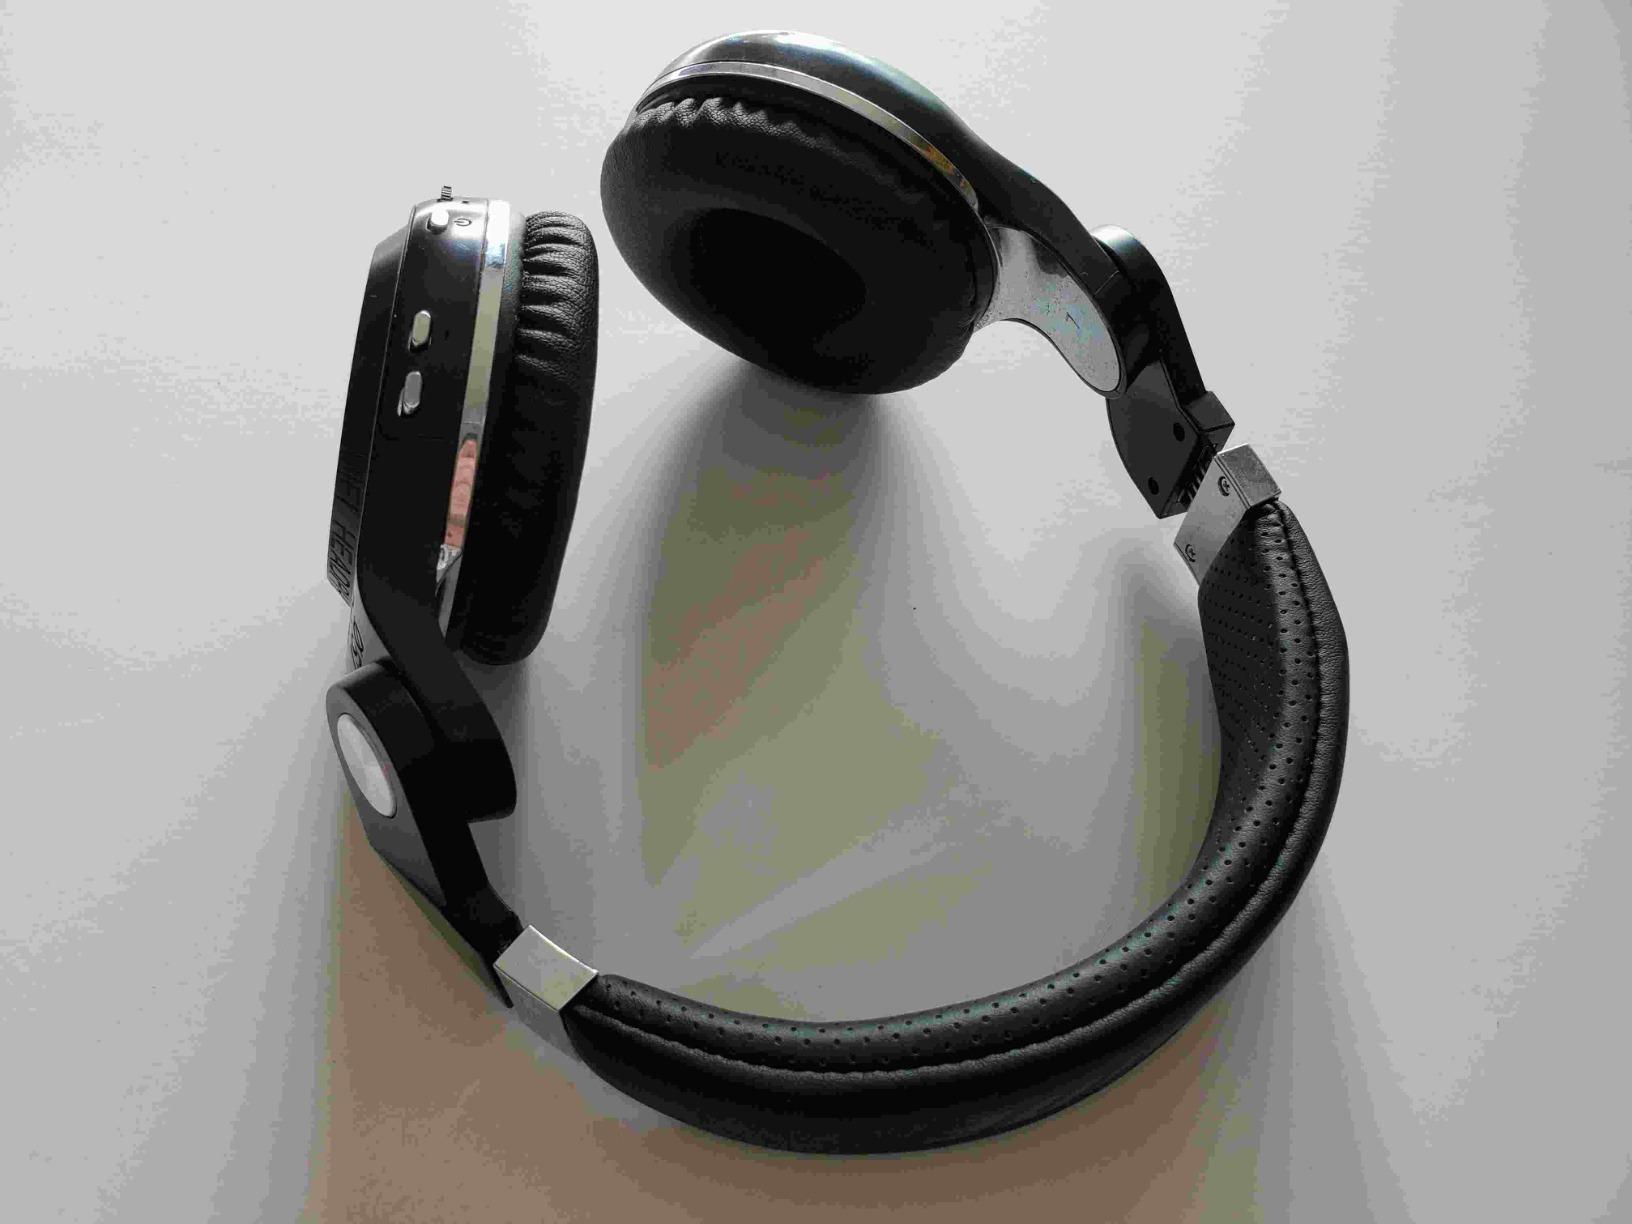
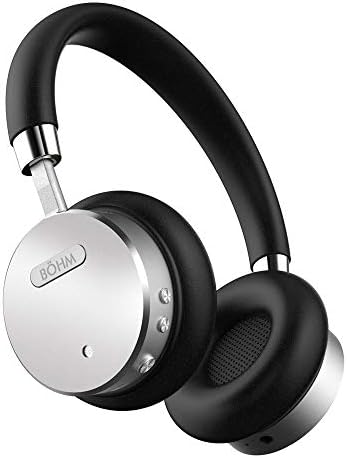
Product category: headphones
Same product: no